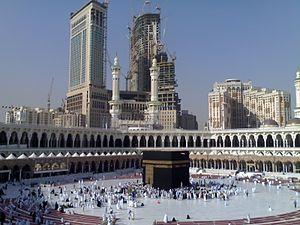
L'Abraj Al Bait Towers est un complexe formé de sept gratte-ciels situé à La Mecque, dont les travaux ont été achevés en 2012. Al Bait signifie « La Maison ».